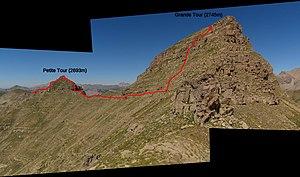
Face sud de la Grande Tour vue depuis le Col Rond et voie d'accès au sommet.
La Grande Tour du Lac est une montagne située dans les Alpes du Sud, au bord du lac d'Allos, dans le département français des Alpes-de-Haute-Provence. Elle culmine à 2 745 mètres d'altitude.